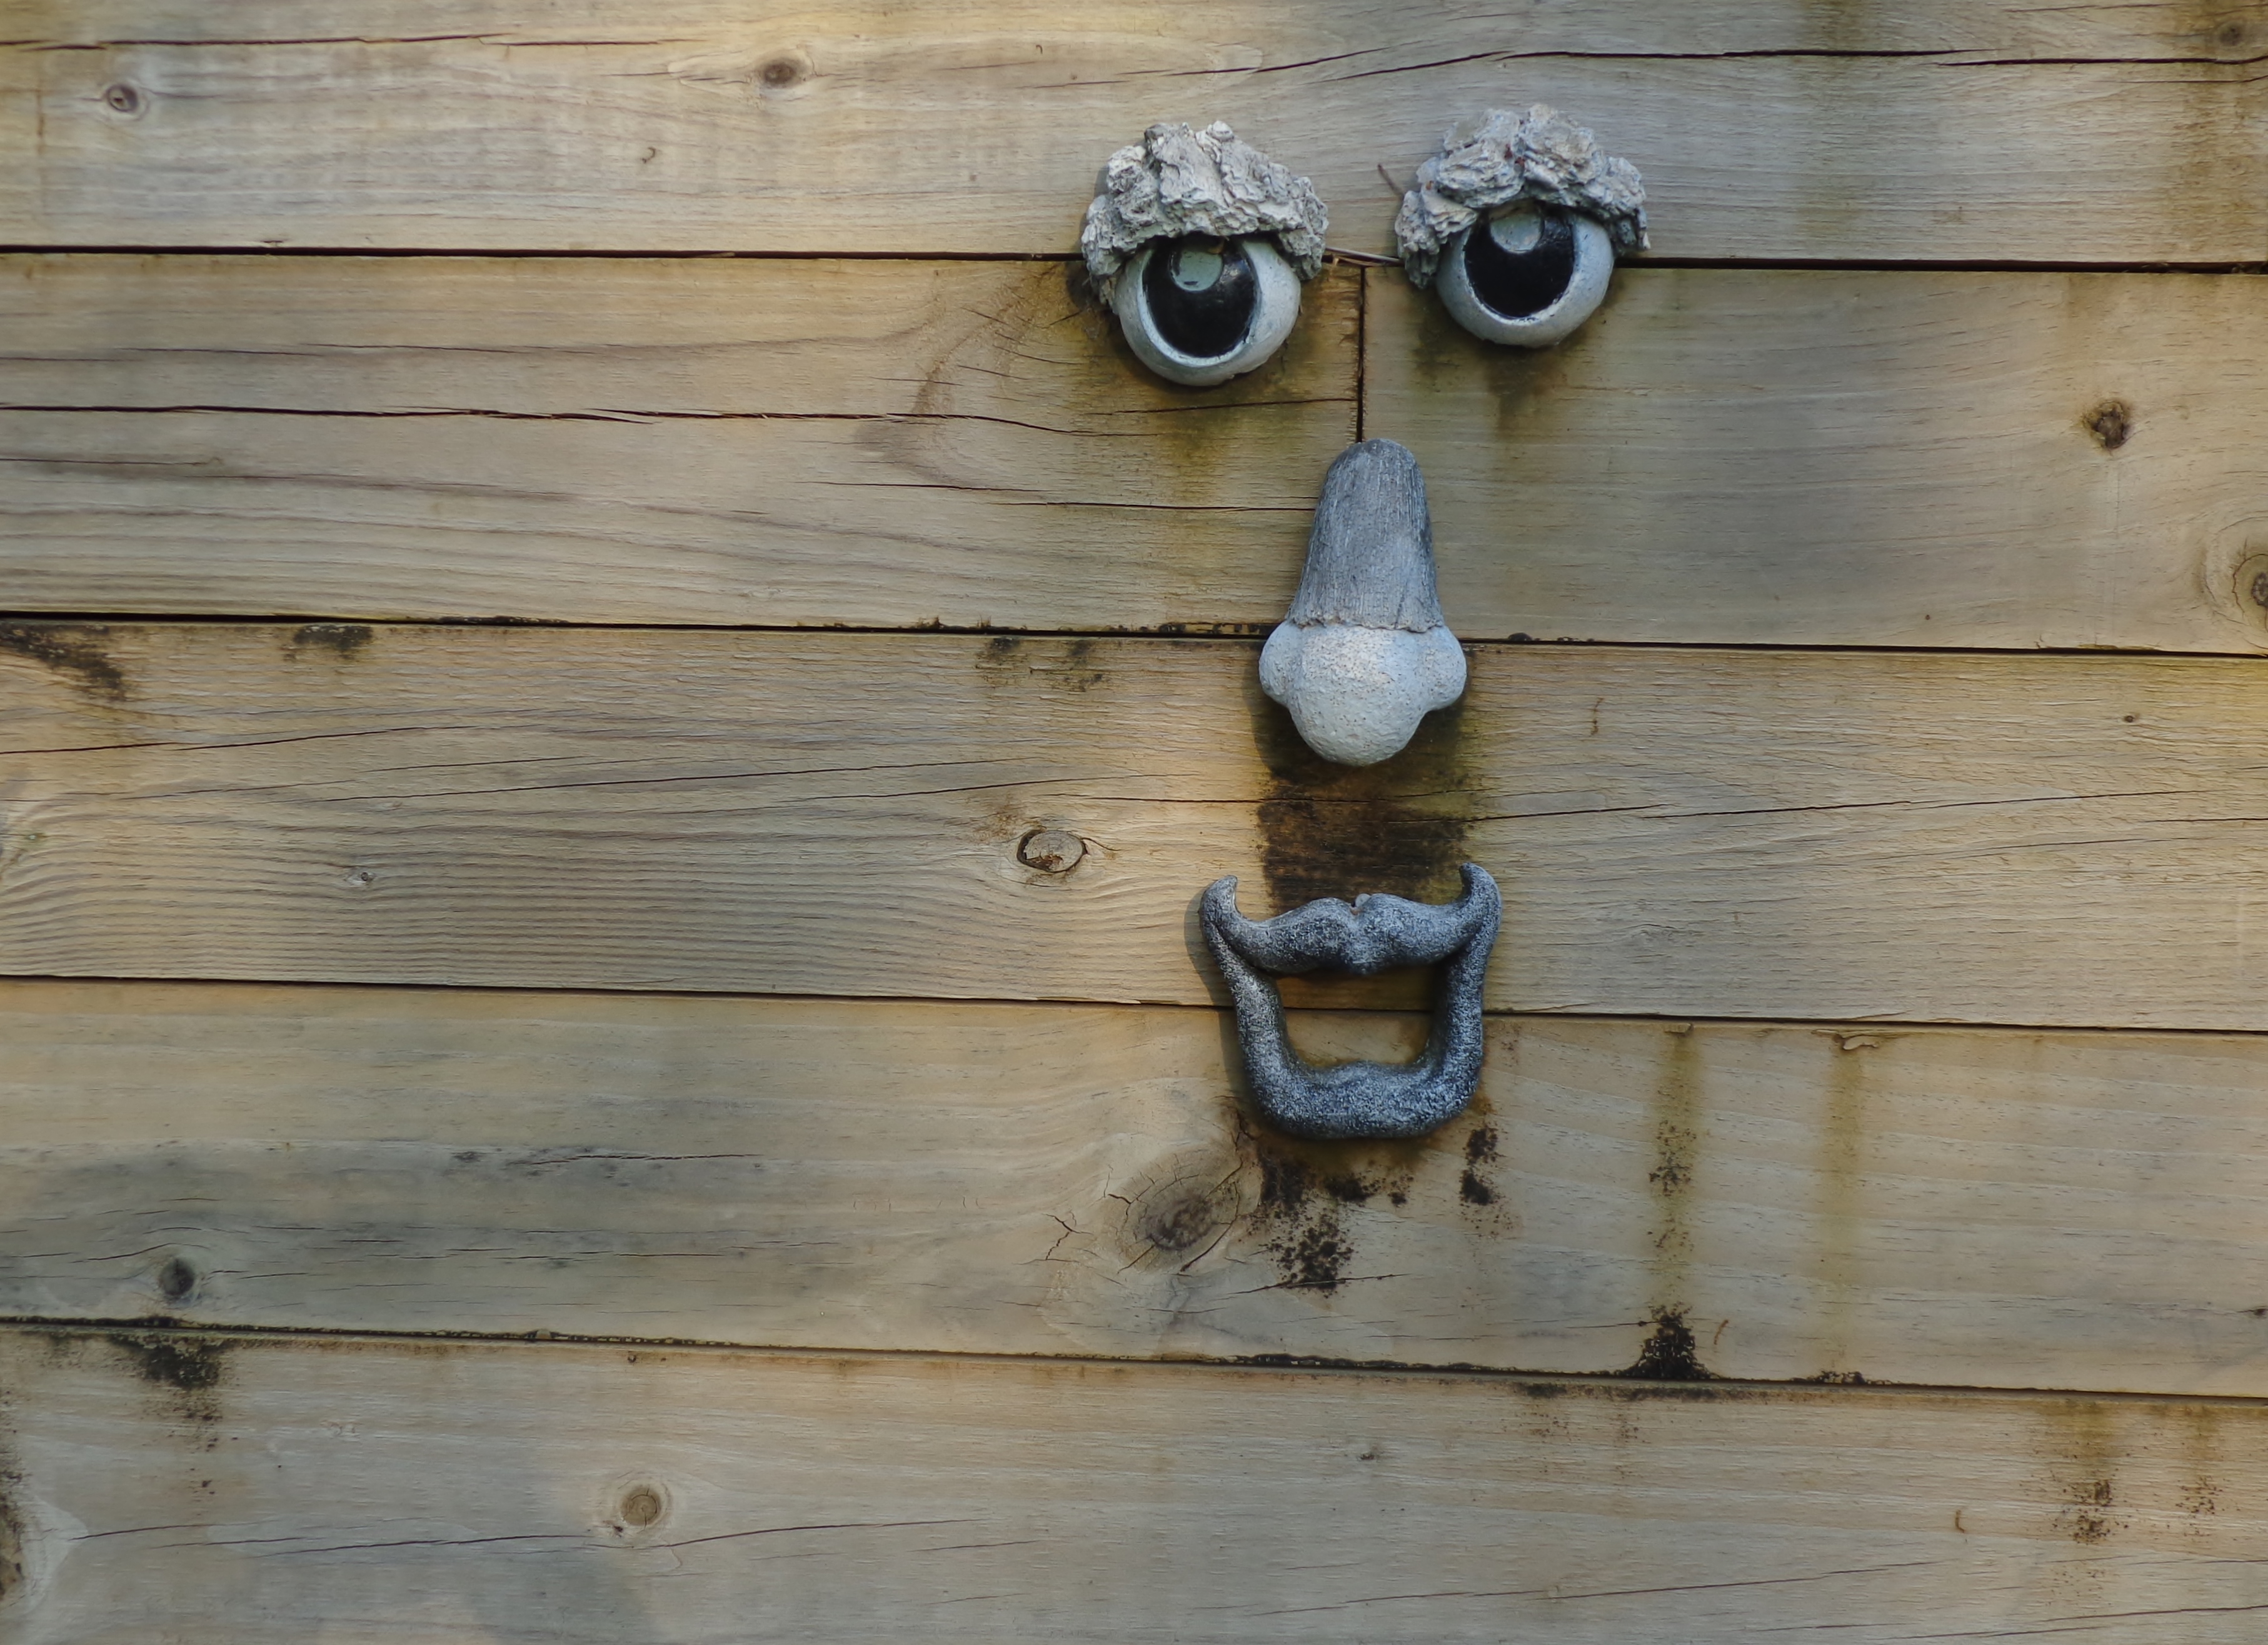
wood, floor, wall, blue, carving, flooring